Tolkien family

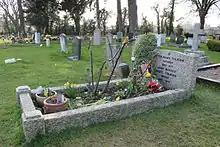
The grave of Edith and J. R. R. Tolkien in the Wolvercote Cemetery, Oxonmoot

John Ronald Reuel Tolkien CBE (3 January 1892 – 2 September 1973) was an English philologist, writer and professor at the University of Oxford. He was a devout Catholic.